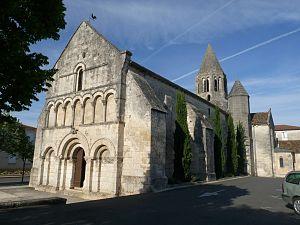
Eglise de La Couronne (Charente, France)